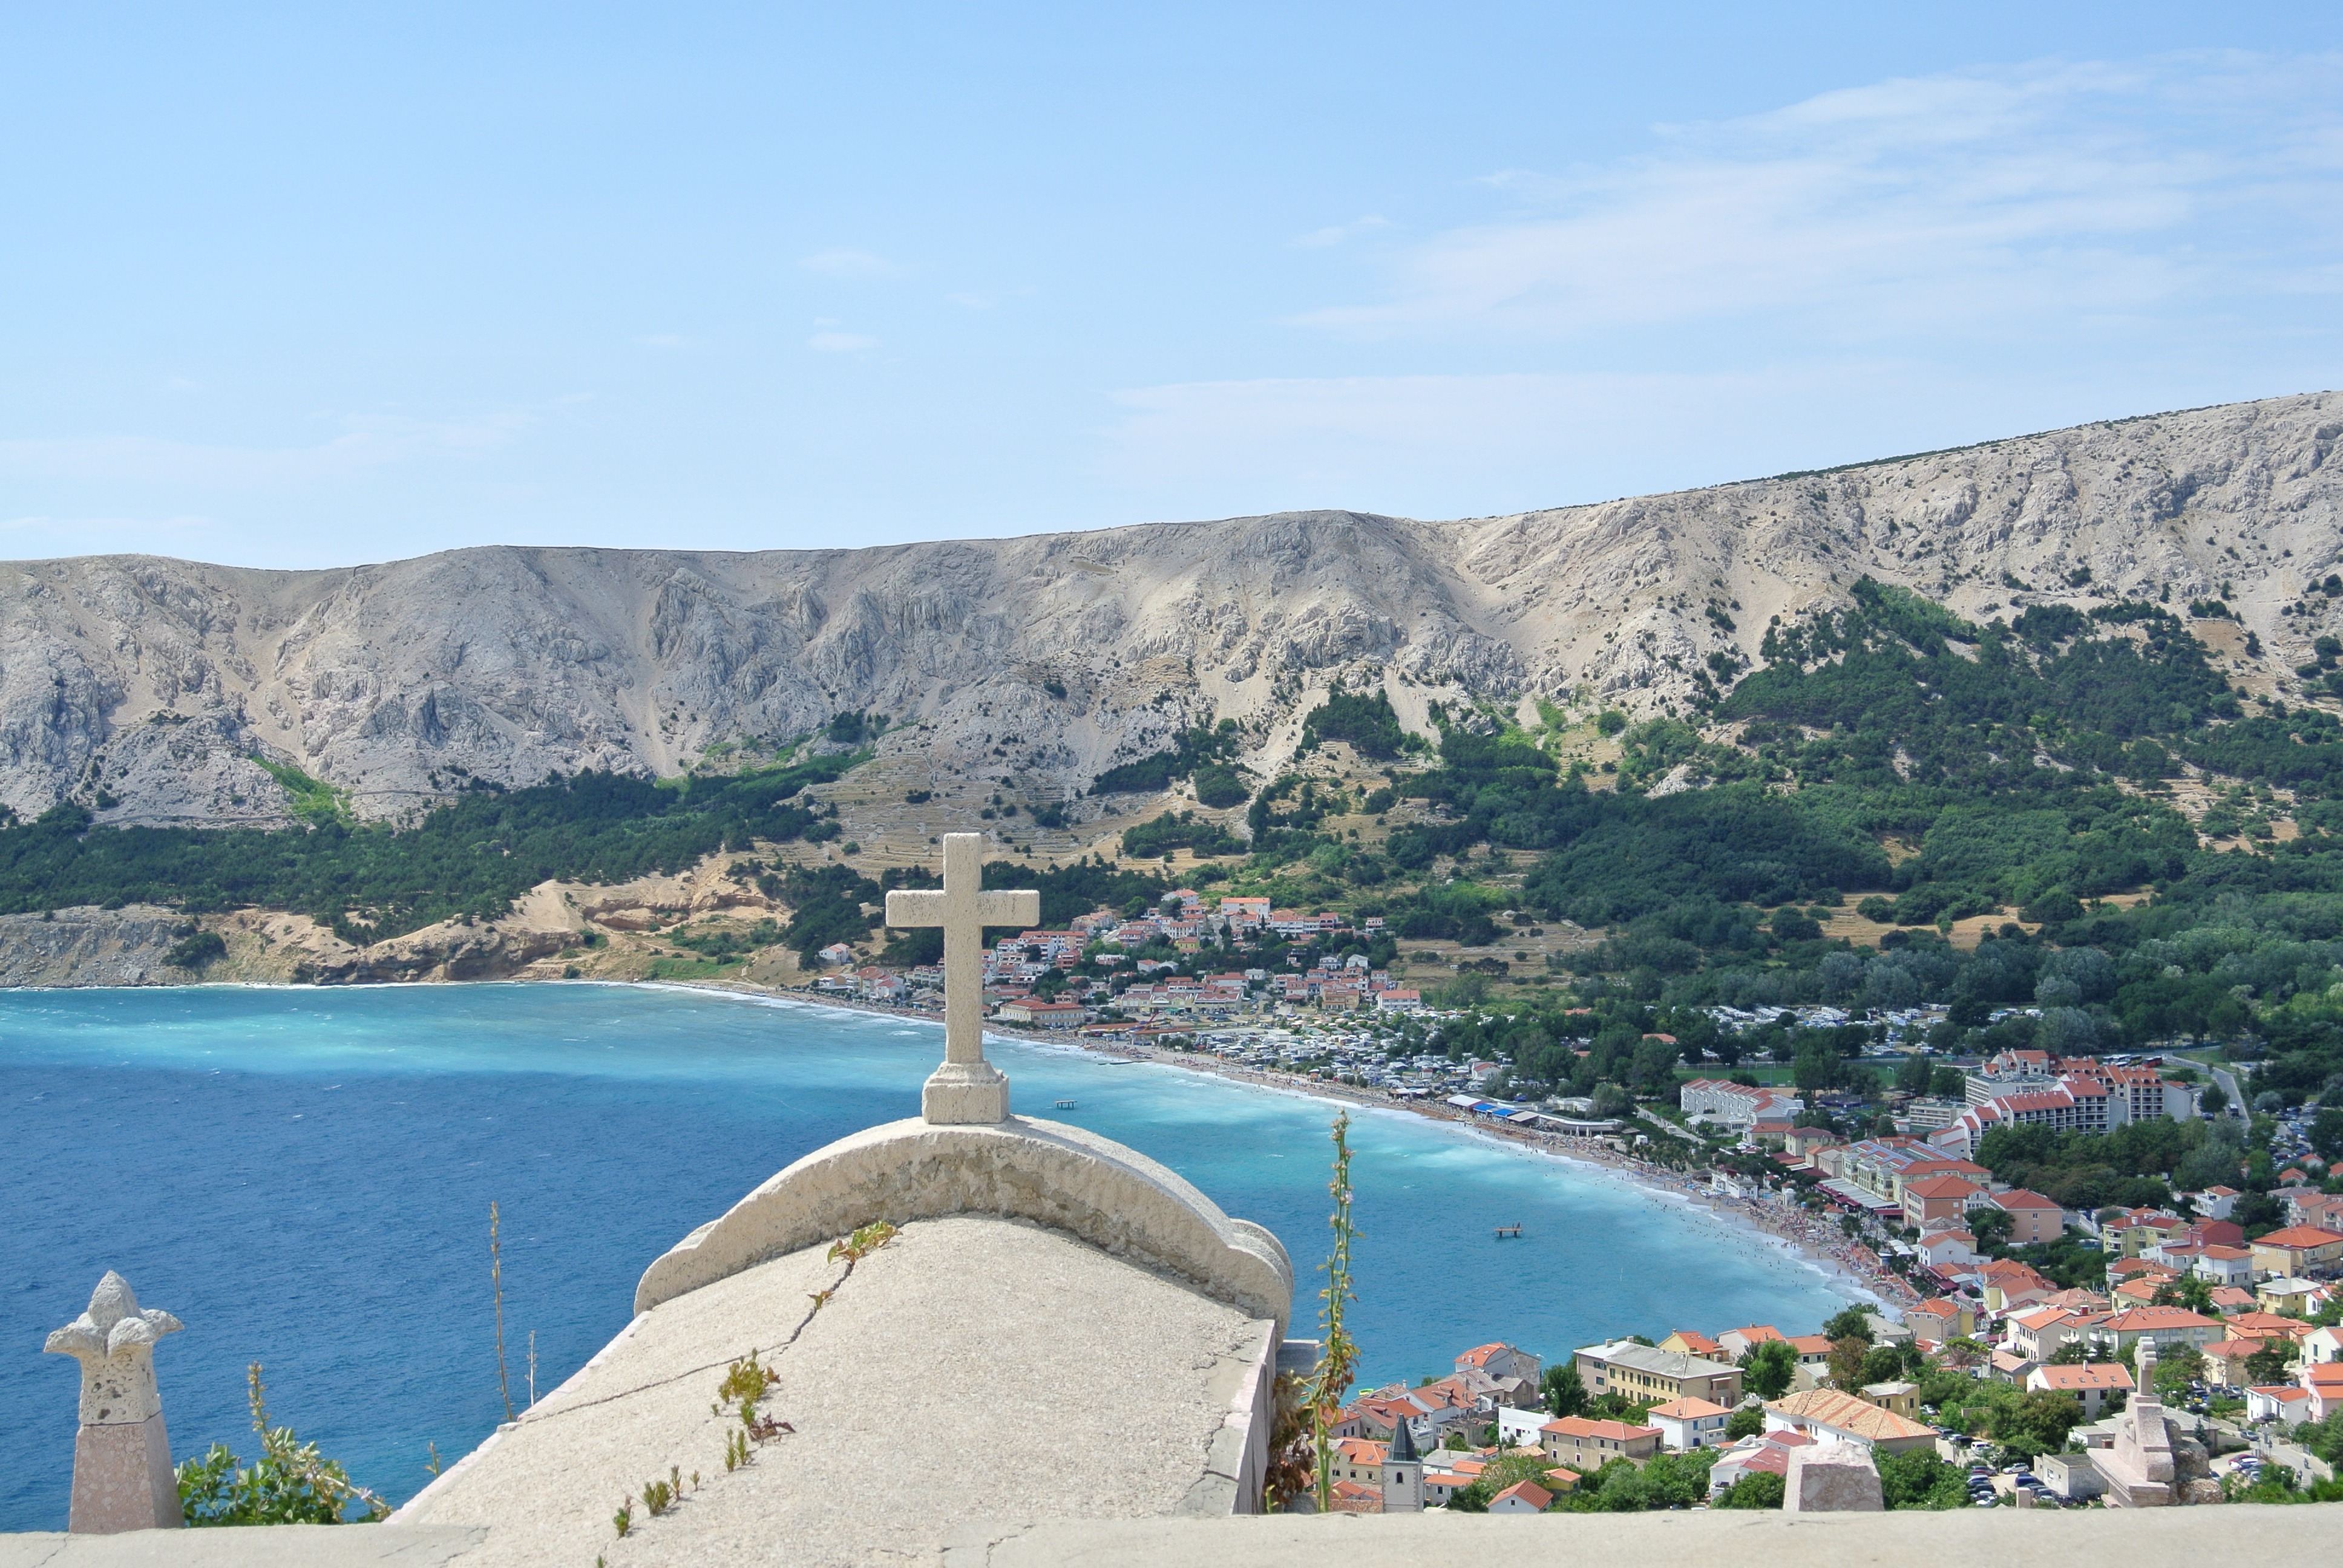
beach, landscape, sea, coast, water, nature, sky, sun, lake, vacation, cliff, holiday, bay, blue, reservoir, tourism, terrain, body of water, croatia, cape